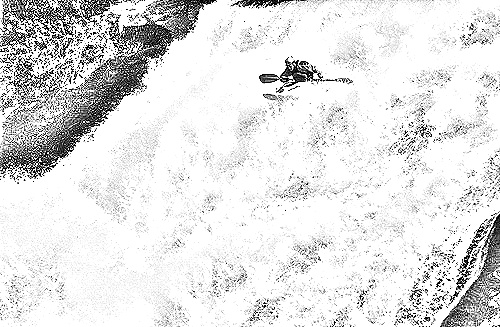
Portrait style: Sketch Portrait